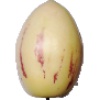
Label: pepino